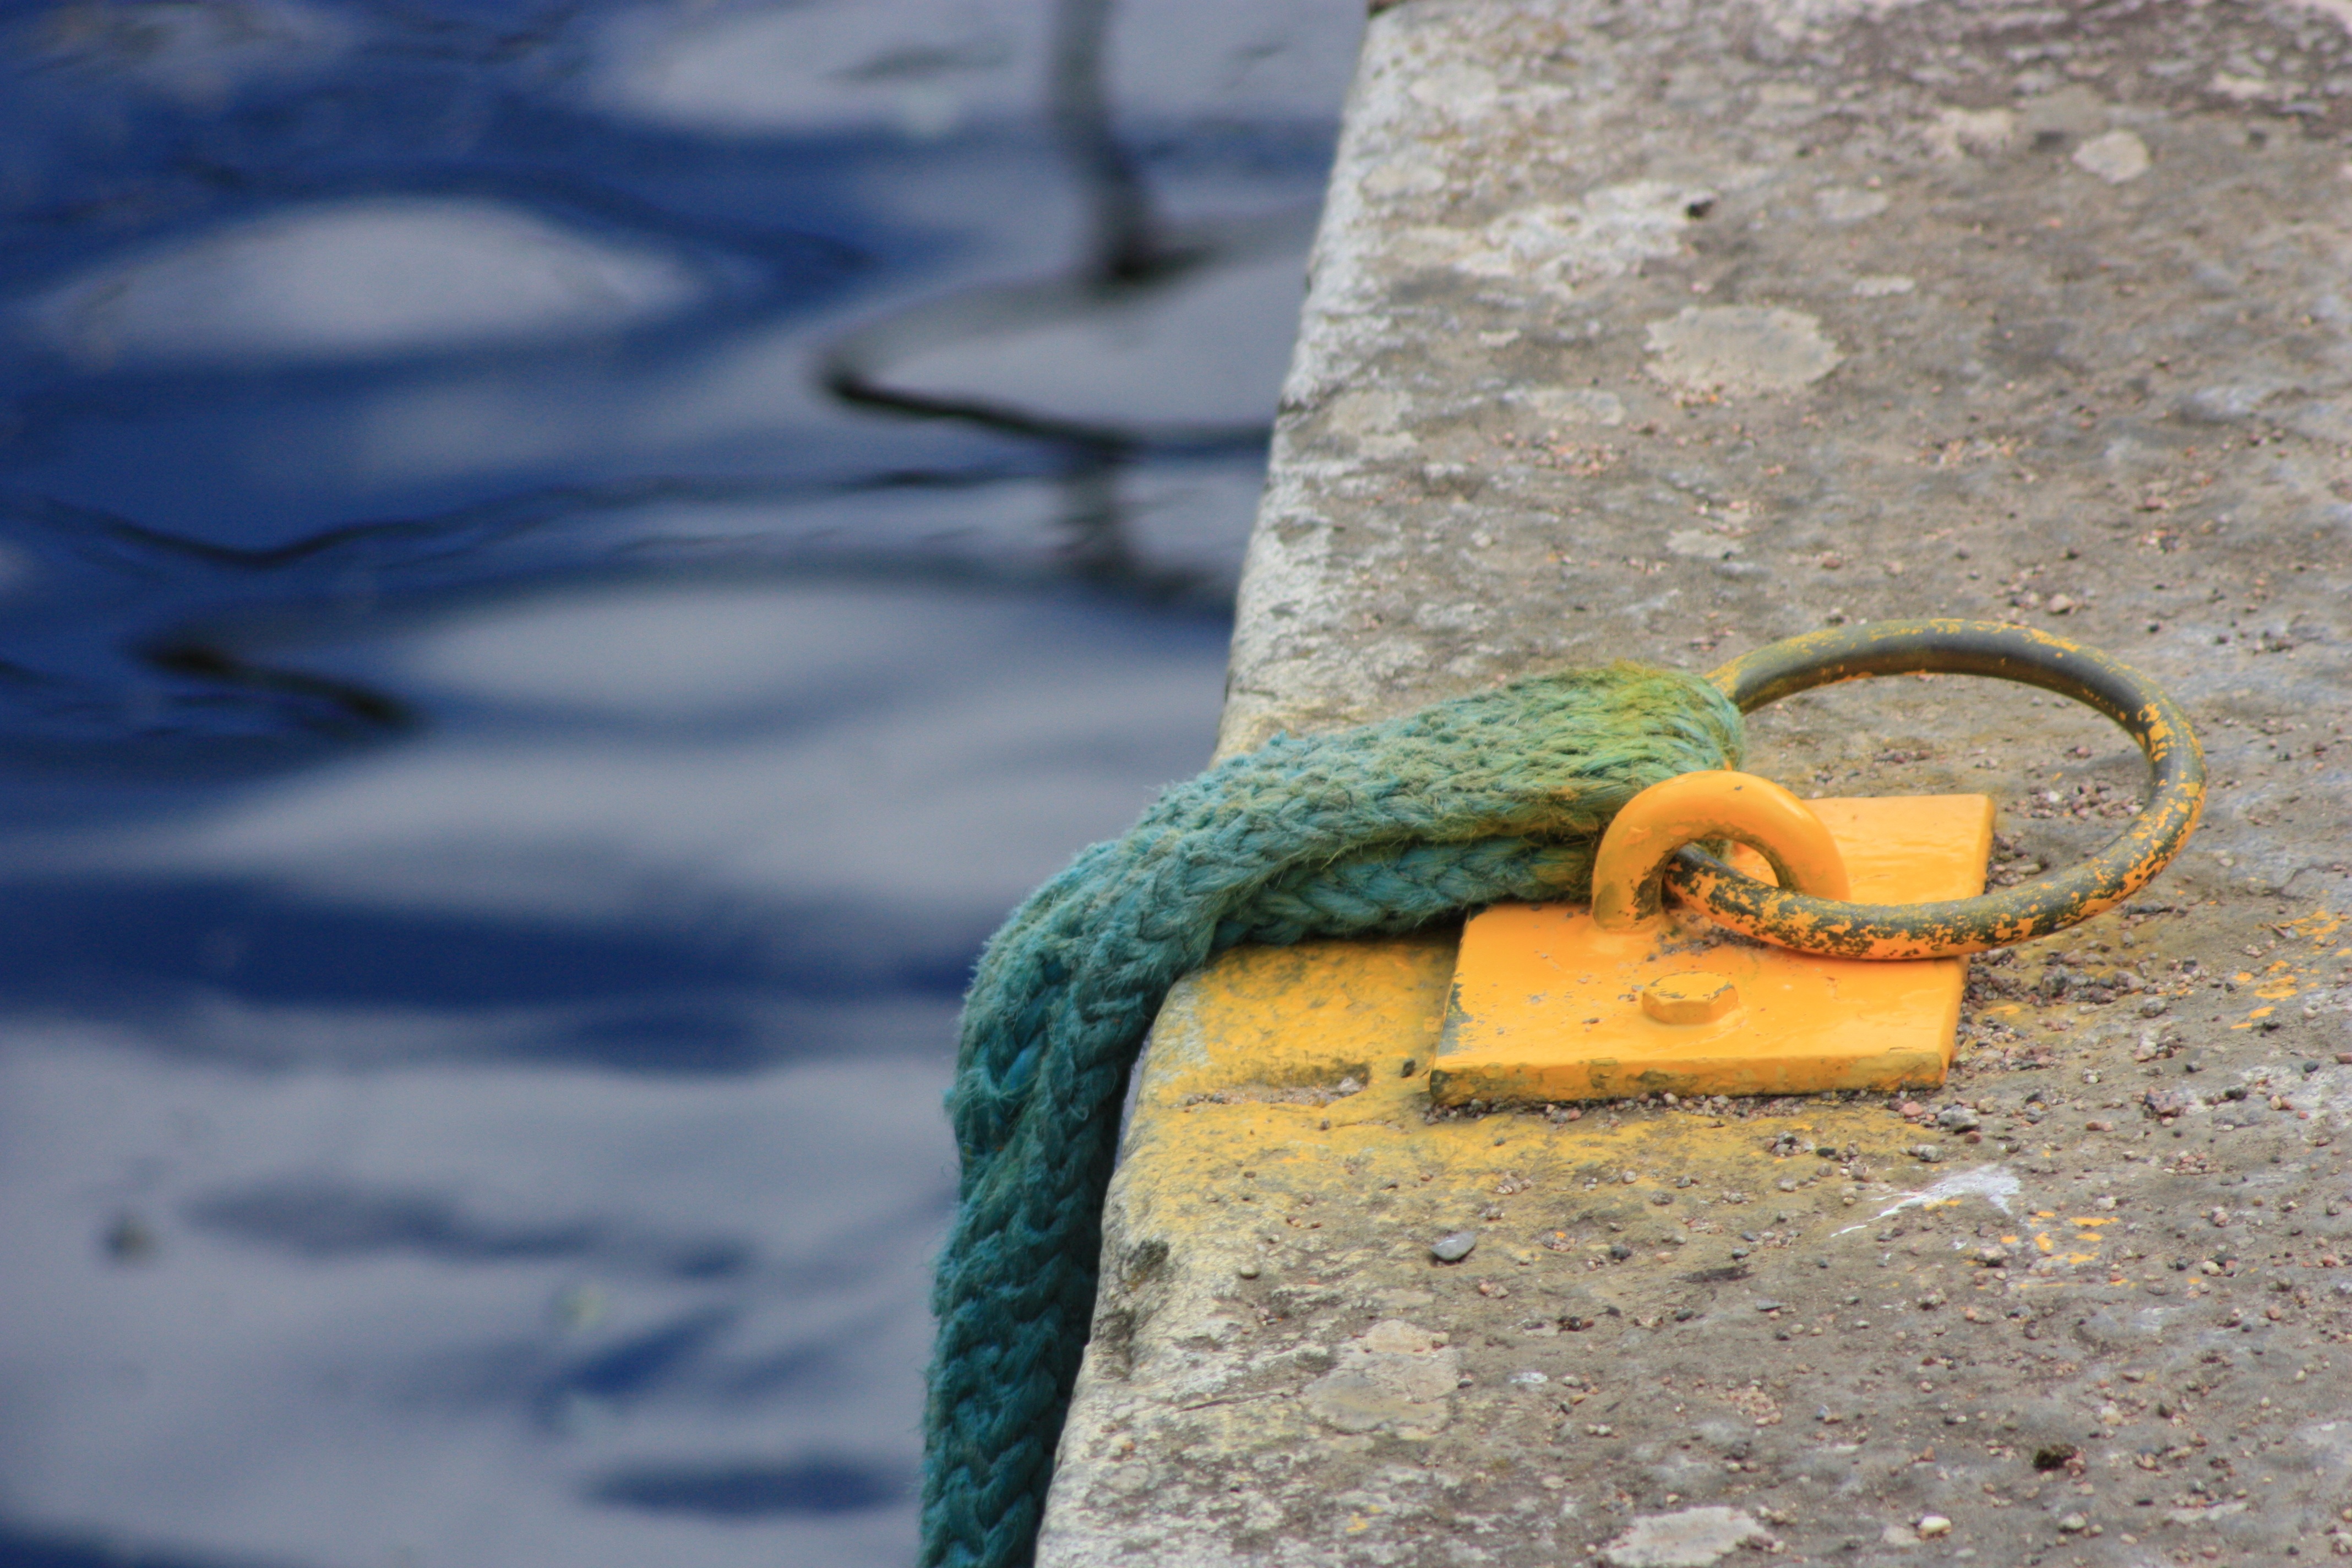
beach, water, rope, leaf, ring, wave, pier, summer, green, metal, blue, port, yellow, concrete, channel, support, finnish, solid, caught up in the